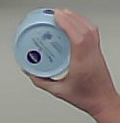
Product: nivea_baby